Zengid dynasty

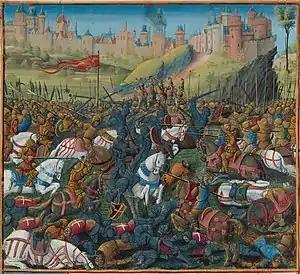
Nūr-ad-Din's victory at the Battle of Inab, 1149. Illustration from the "Passages d'outremer", .

In 1127, following the murder of Aqsunqur al-Bursuqi, "atabeg" of Mosul, the Seljuk Empire decided to name Zengi, son of Aq Sunqur al-Hajib, Seljuk Governor of Aleppo, as the new Seljuk atabeg of Mosul. Before this nomination, Zengi had been a successful Seljuk general in Iraq, where he had become "shihna", or Governor for the whole region.